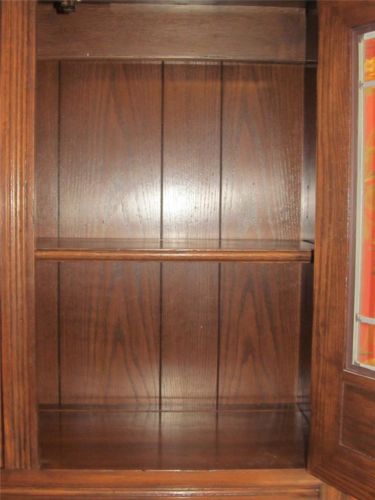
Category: cabinet